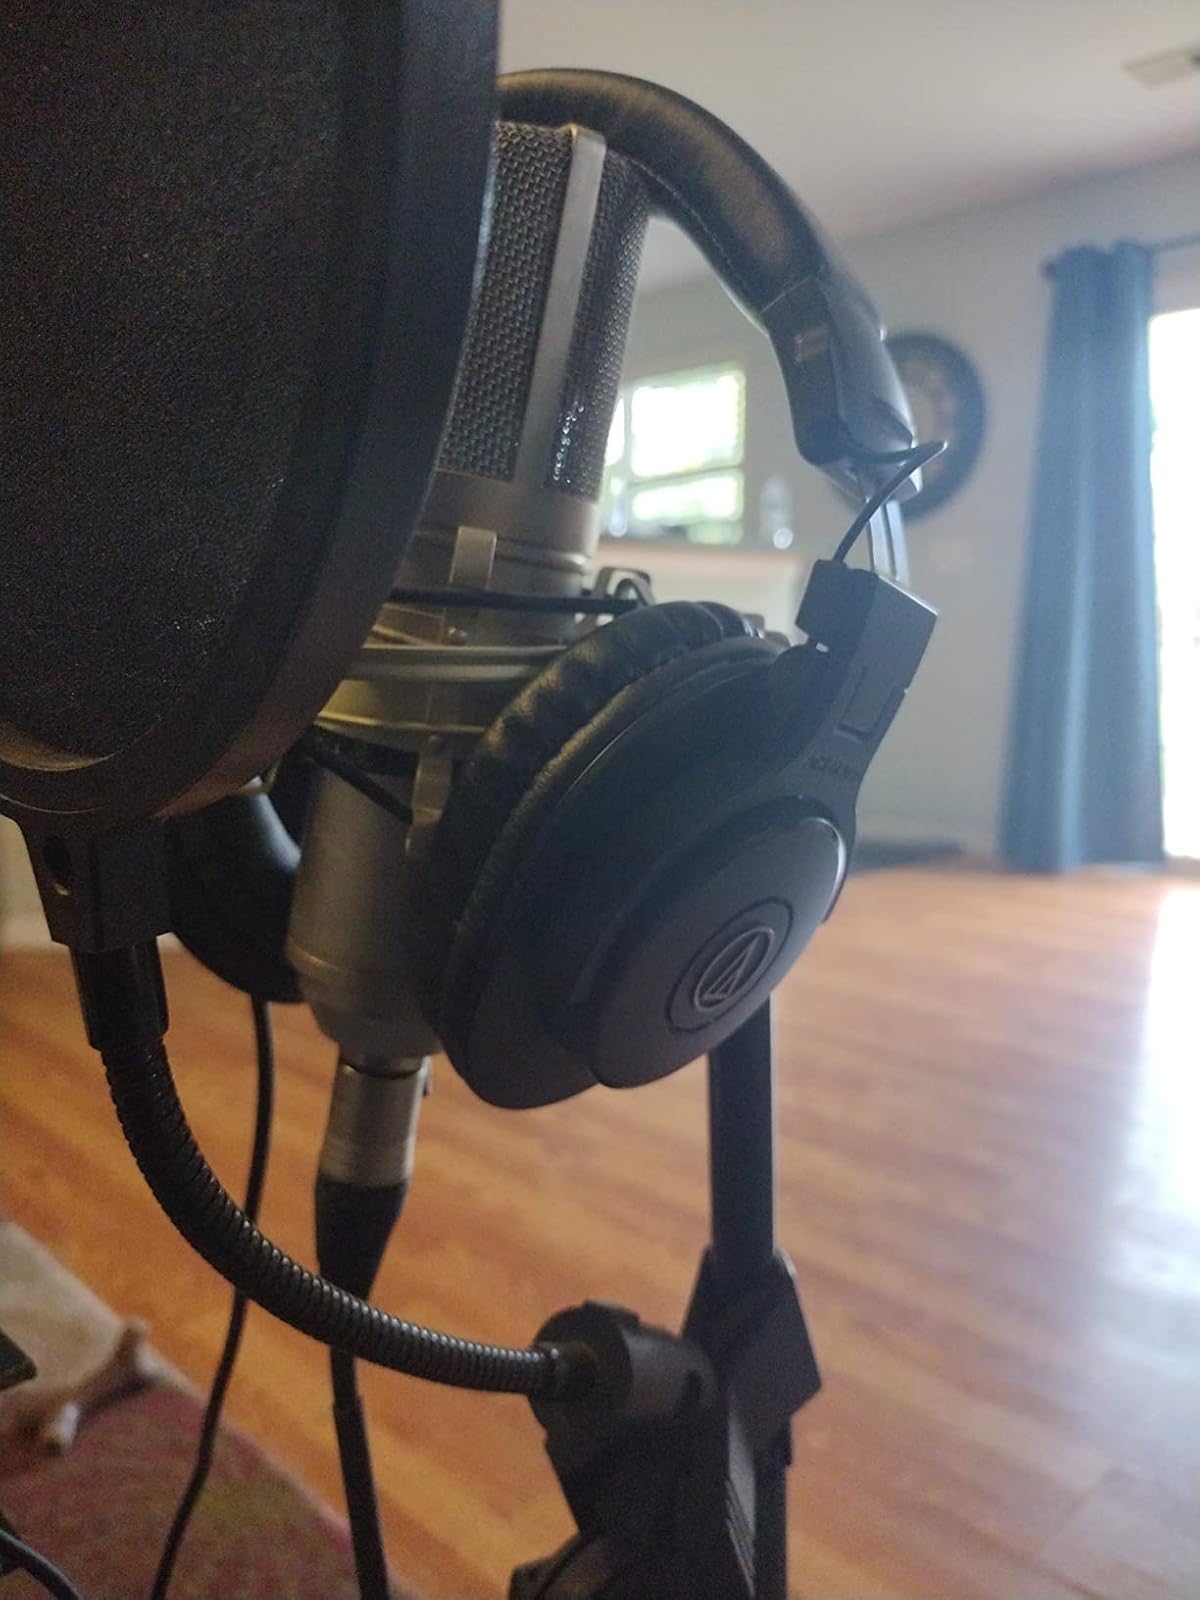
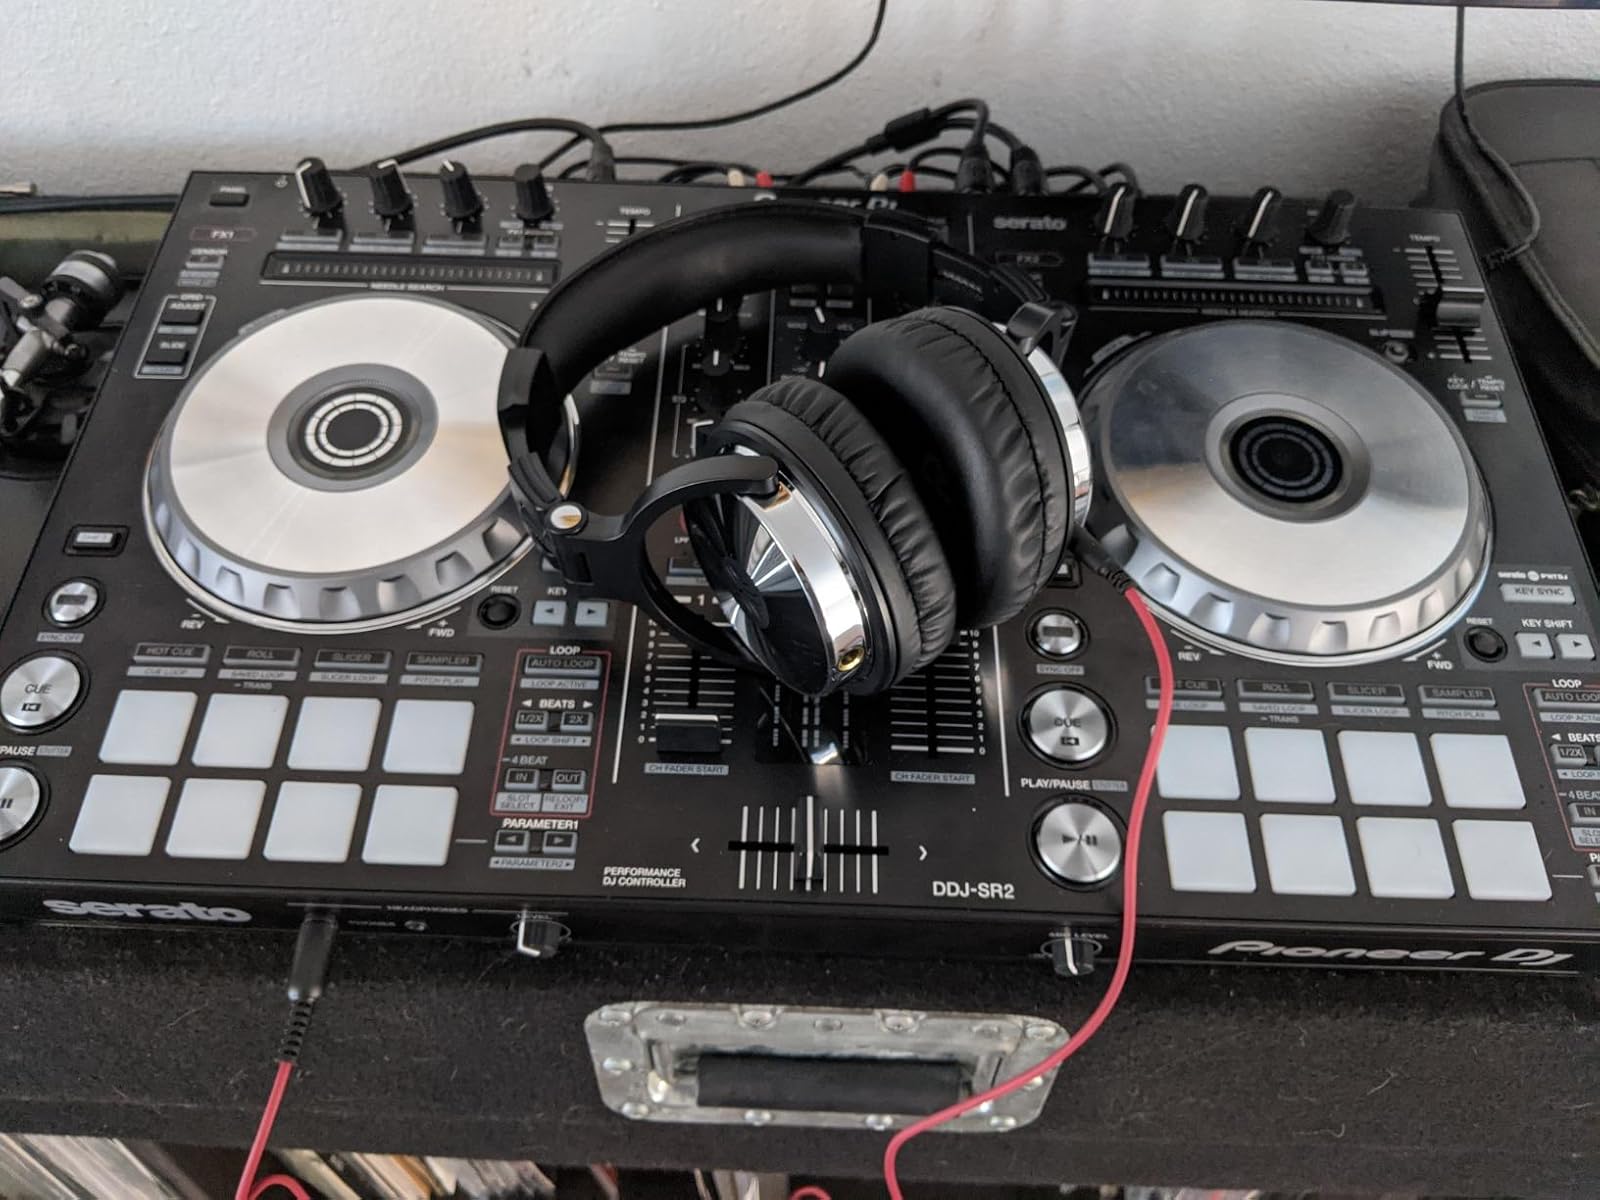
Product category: headphones
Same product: no